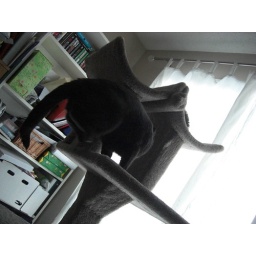
Images of a small struggle between Danya and Loki over who should be on the top of the cat tree